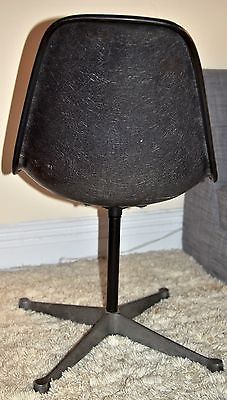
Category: chair